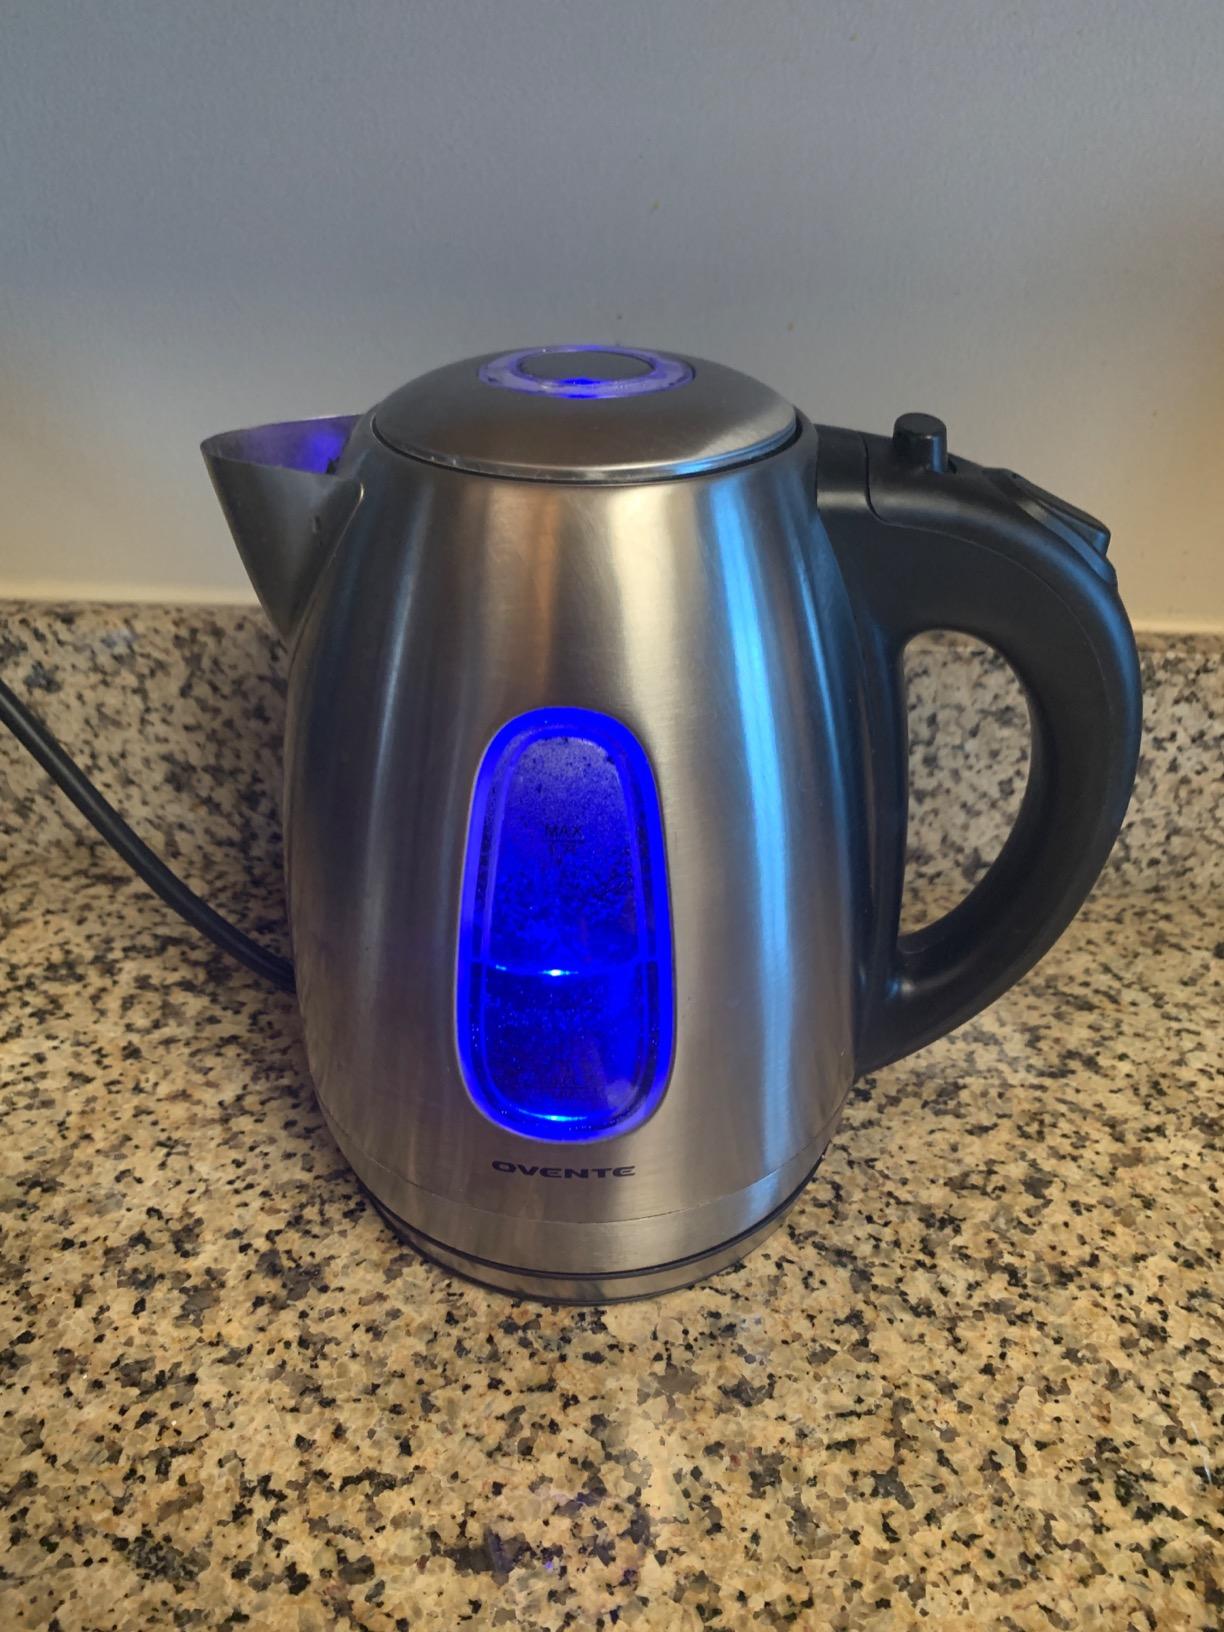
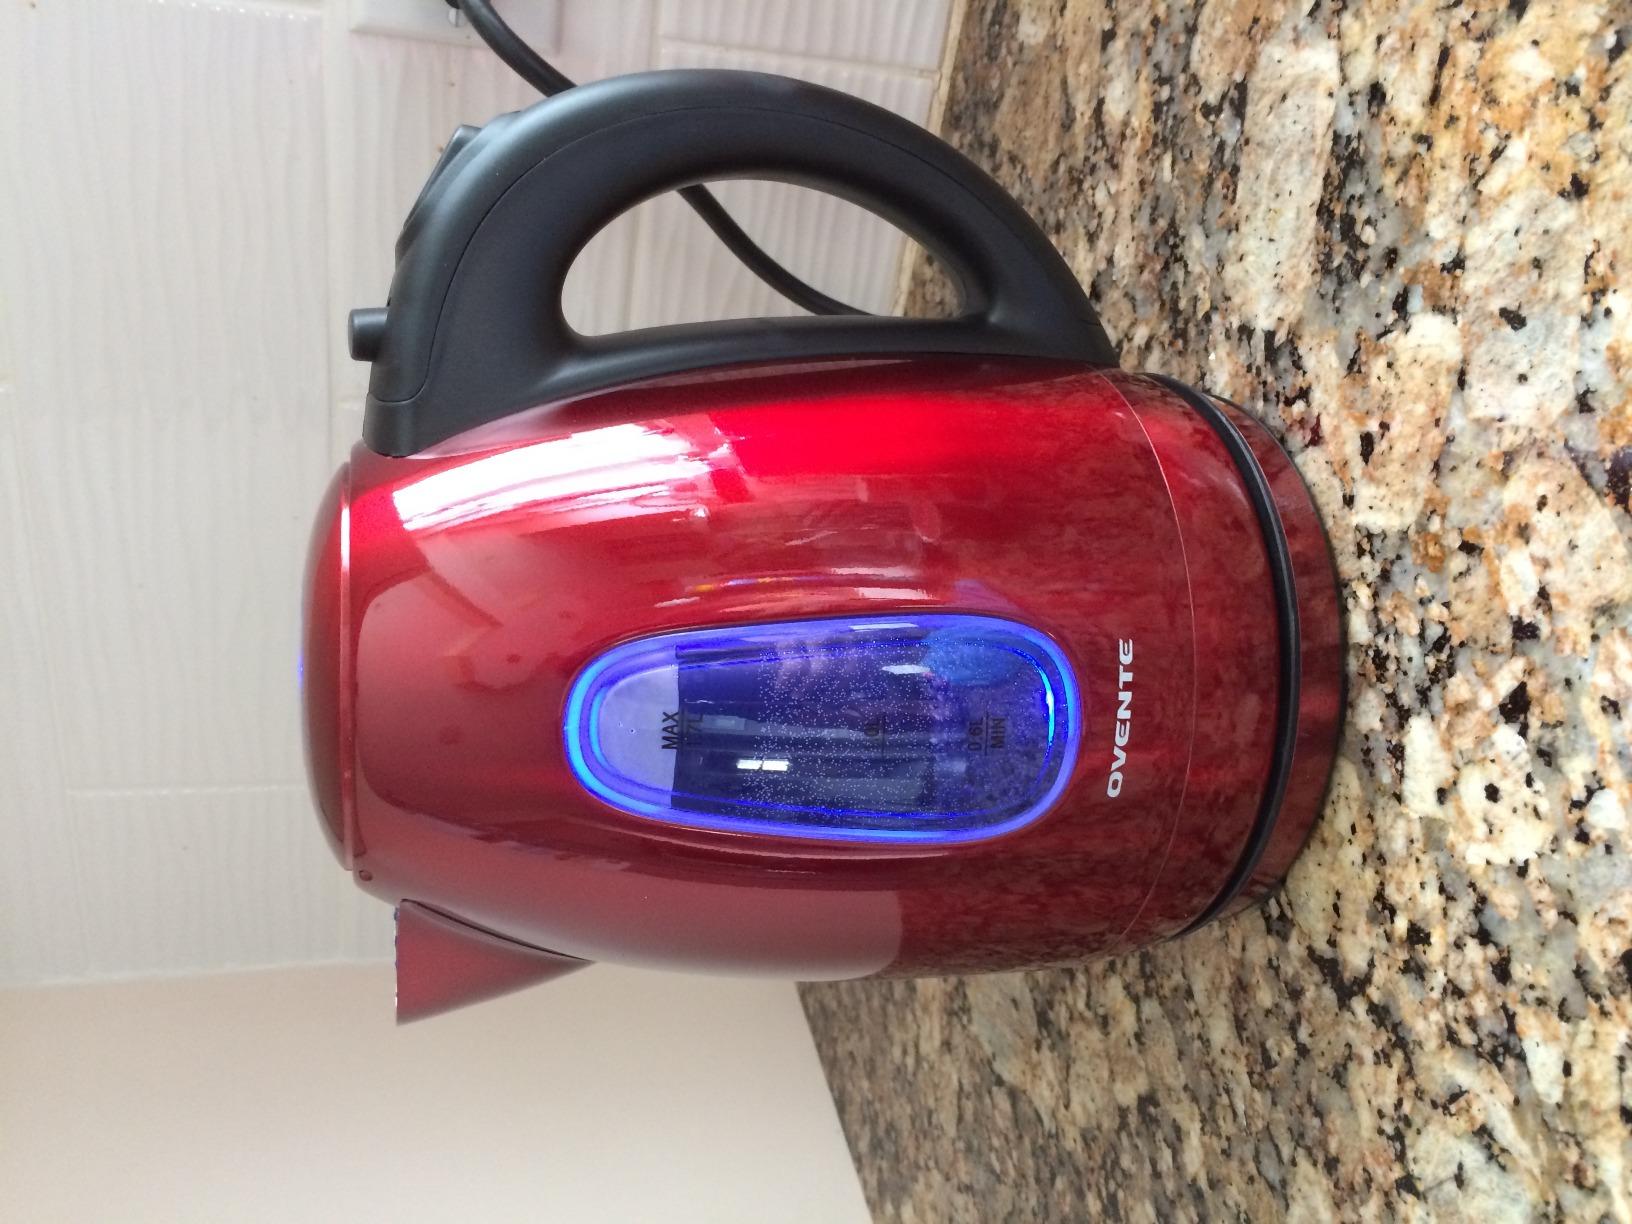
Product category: items_kettle
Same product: no